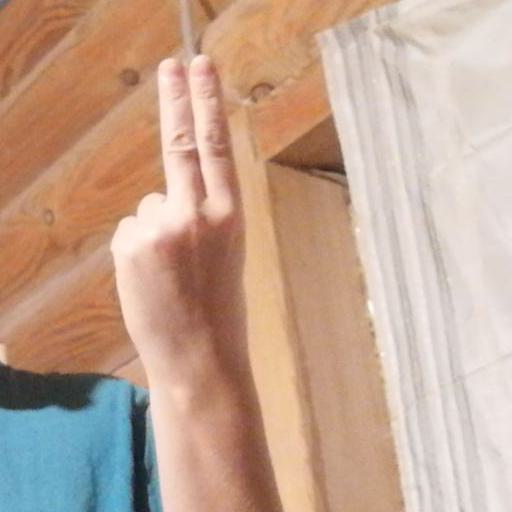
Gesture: two_up_inverted